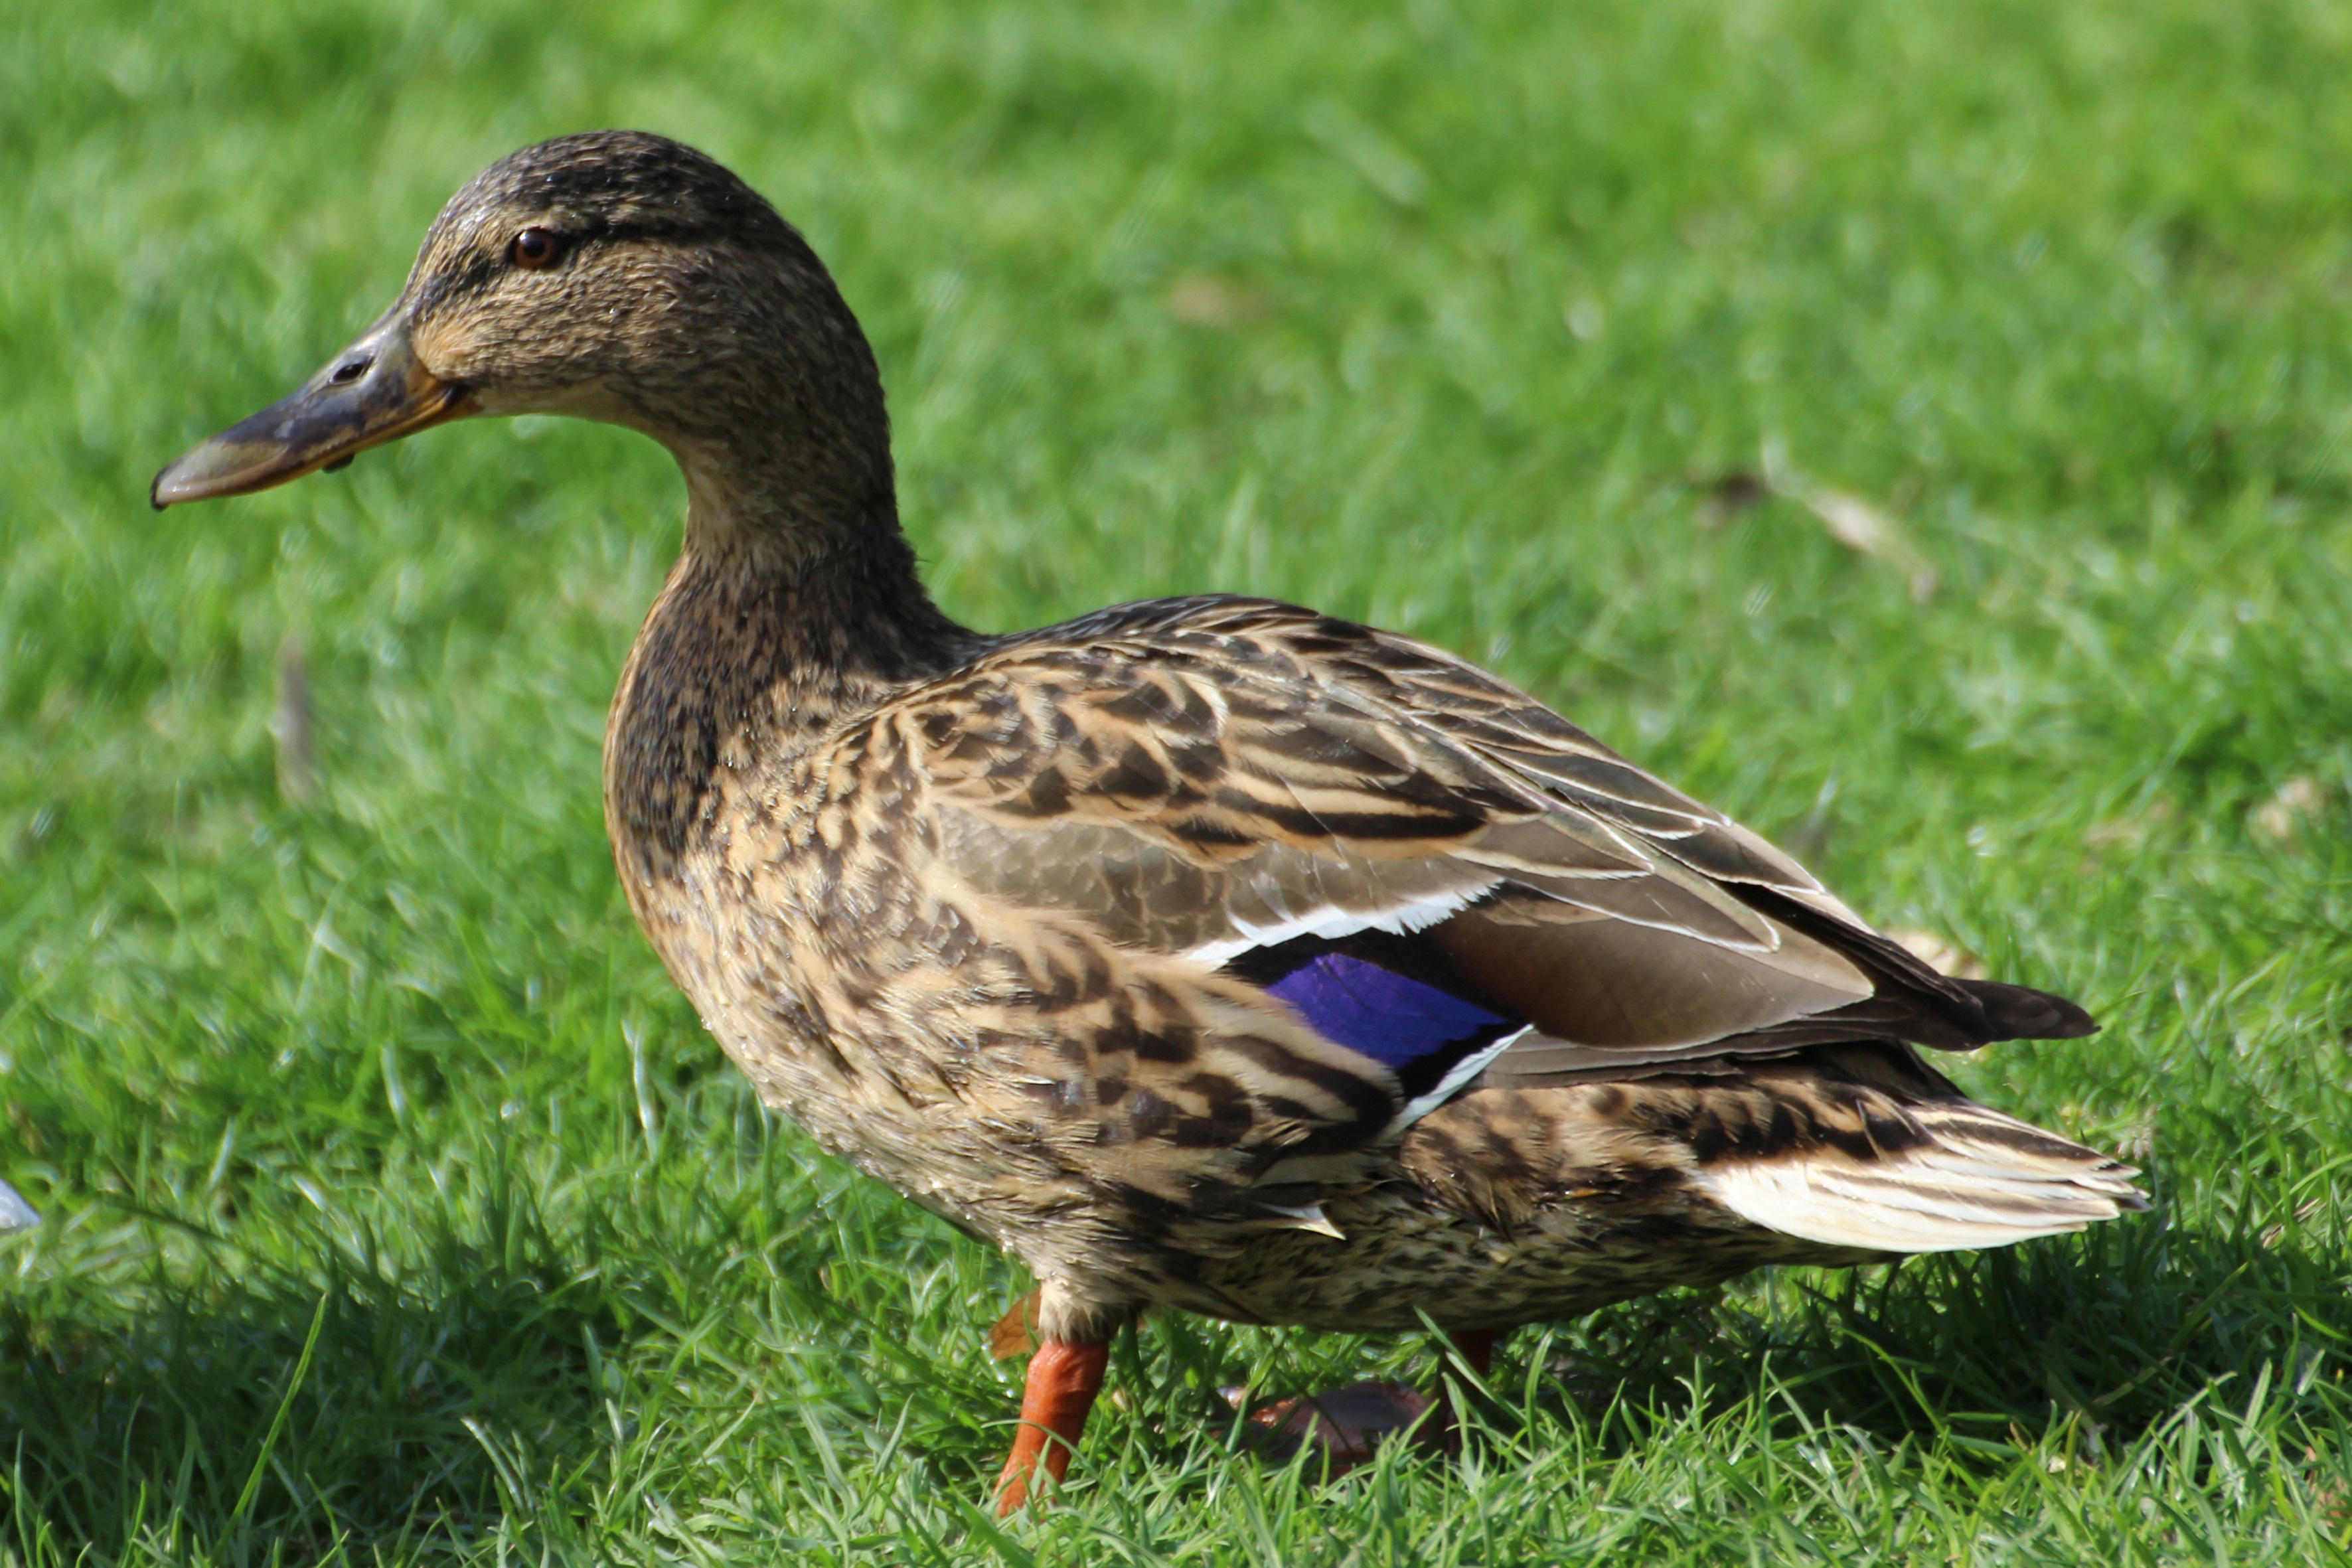
bird, wing, meadow, wildlife, beak, fauna, poultry, duck, goose, vertebrate, waterfowl, water bird, mallard, canard, ducks geese and swans